Concrete leveling

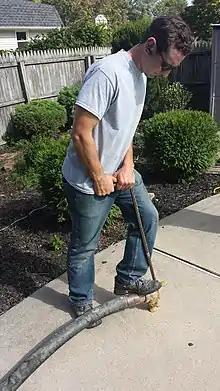
Mudjacking

The term Mudjacking originates from using a mixture of topsoil and portland cements injected underground to hydraulically lift concrete slabs. Mudjacking can be achieved with a variety of mixtures. The most common being a local soil or sand blend, mixed with water and cement. Other additives may be included in the mixture for increased "pumpabilitly"/lubrication, improved strength/curing times, or as a filler. Additives that may be present include: clay/bentonite, fly ash, pond sand, pea gravel, masonry cements, or crushed lime. This process typically requires holes between 1" and 2" in diameter. This "mud" is injected under the concrete slabs, oftentimes using a movable pump that can access most slabs. Once the void under the slab is filled, the pressure builds under the slab, lifting the concrete back into place. Once in place, the holes are filled with a color-matching grout.